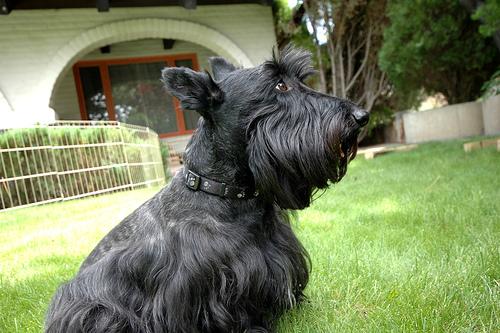
Breed: scottish terrier